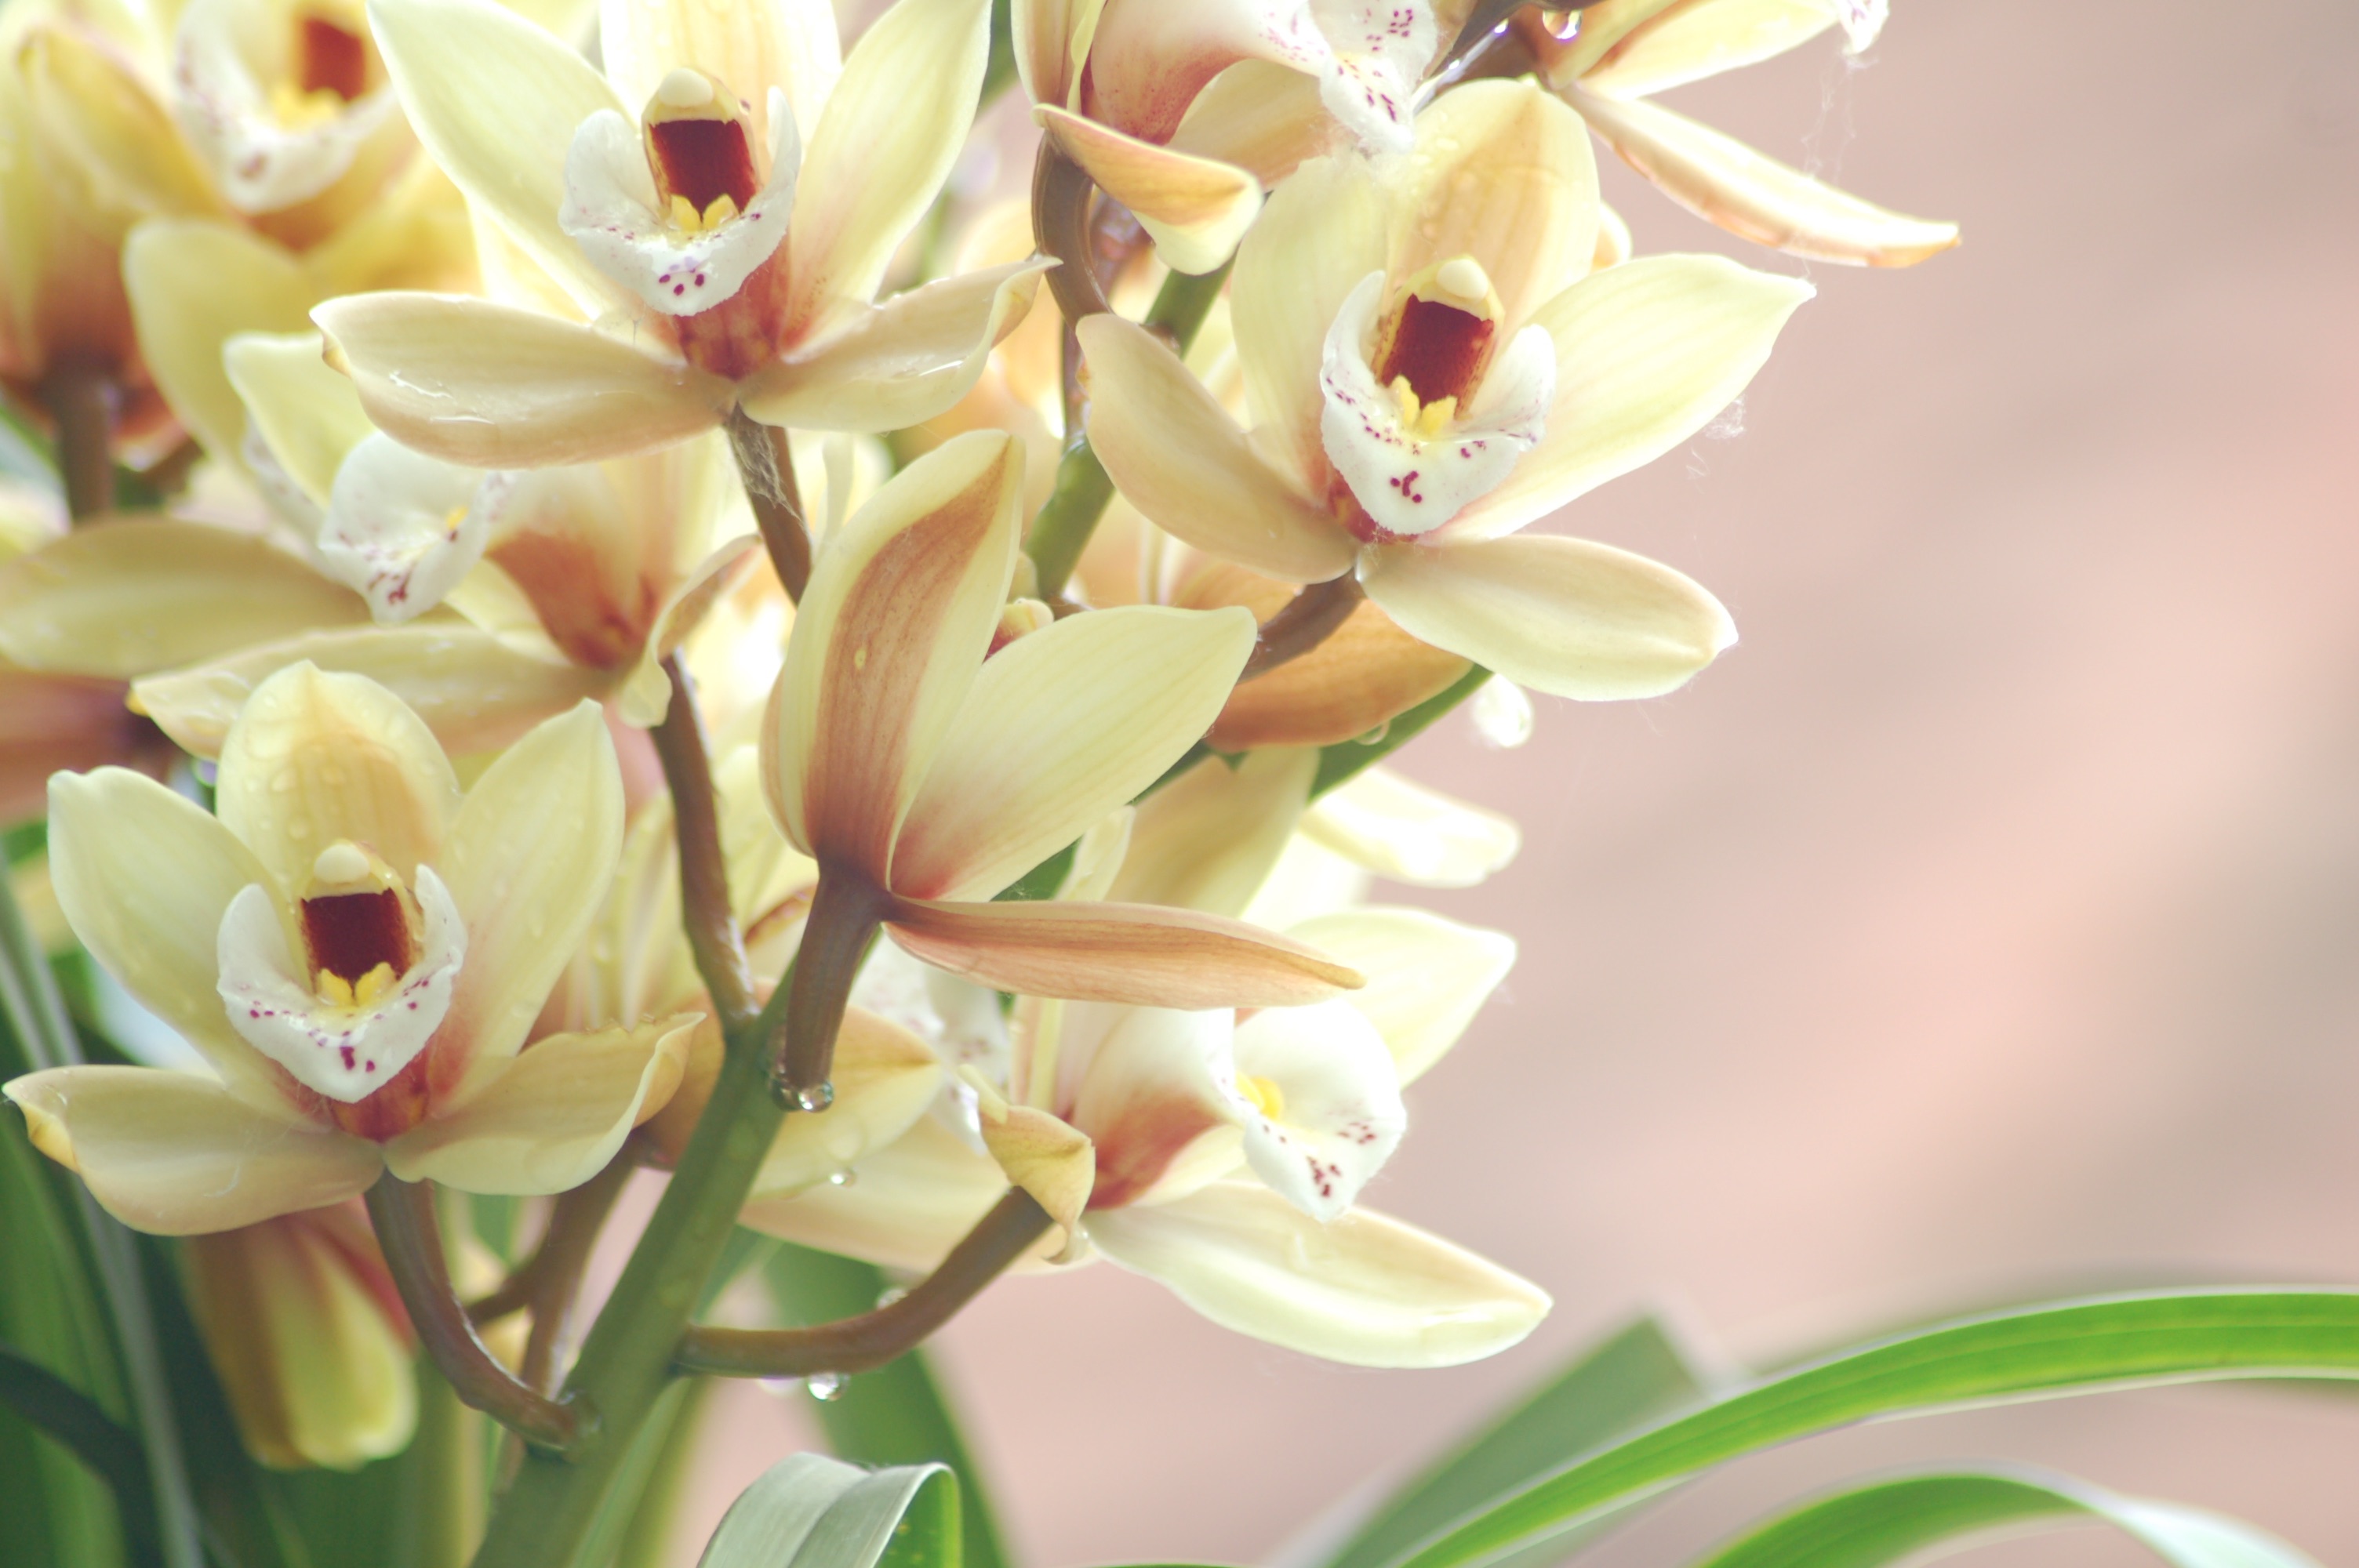
blossom, plant, flower, petal, botany, flora, orchid, macro photography, flowering plant, plant stem, land plant, moth orchid